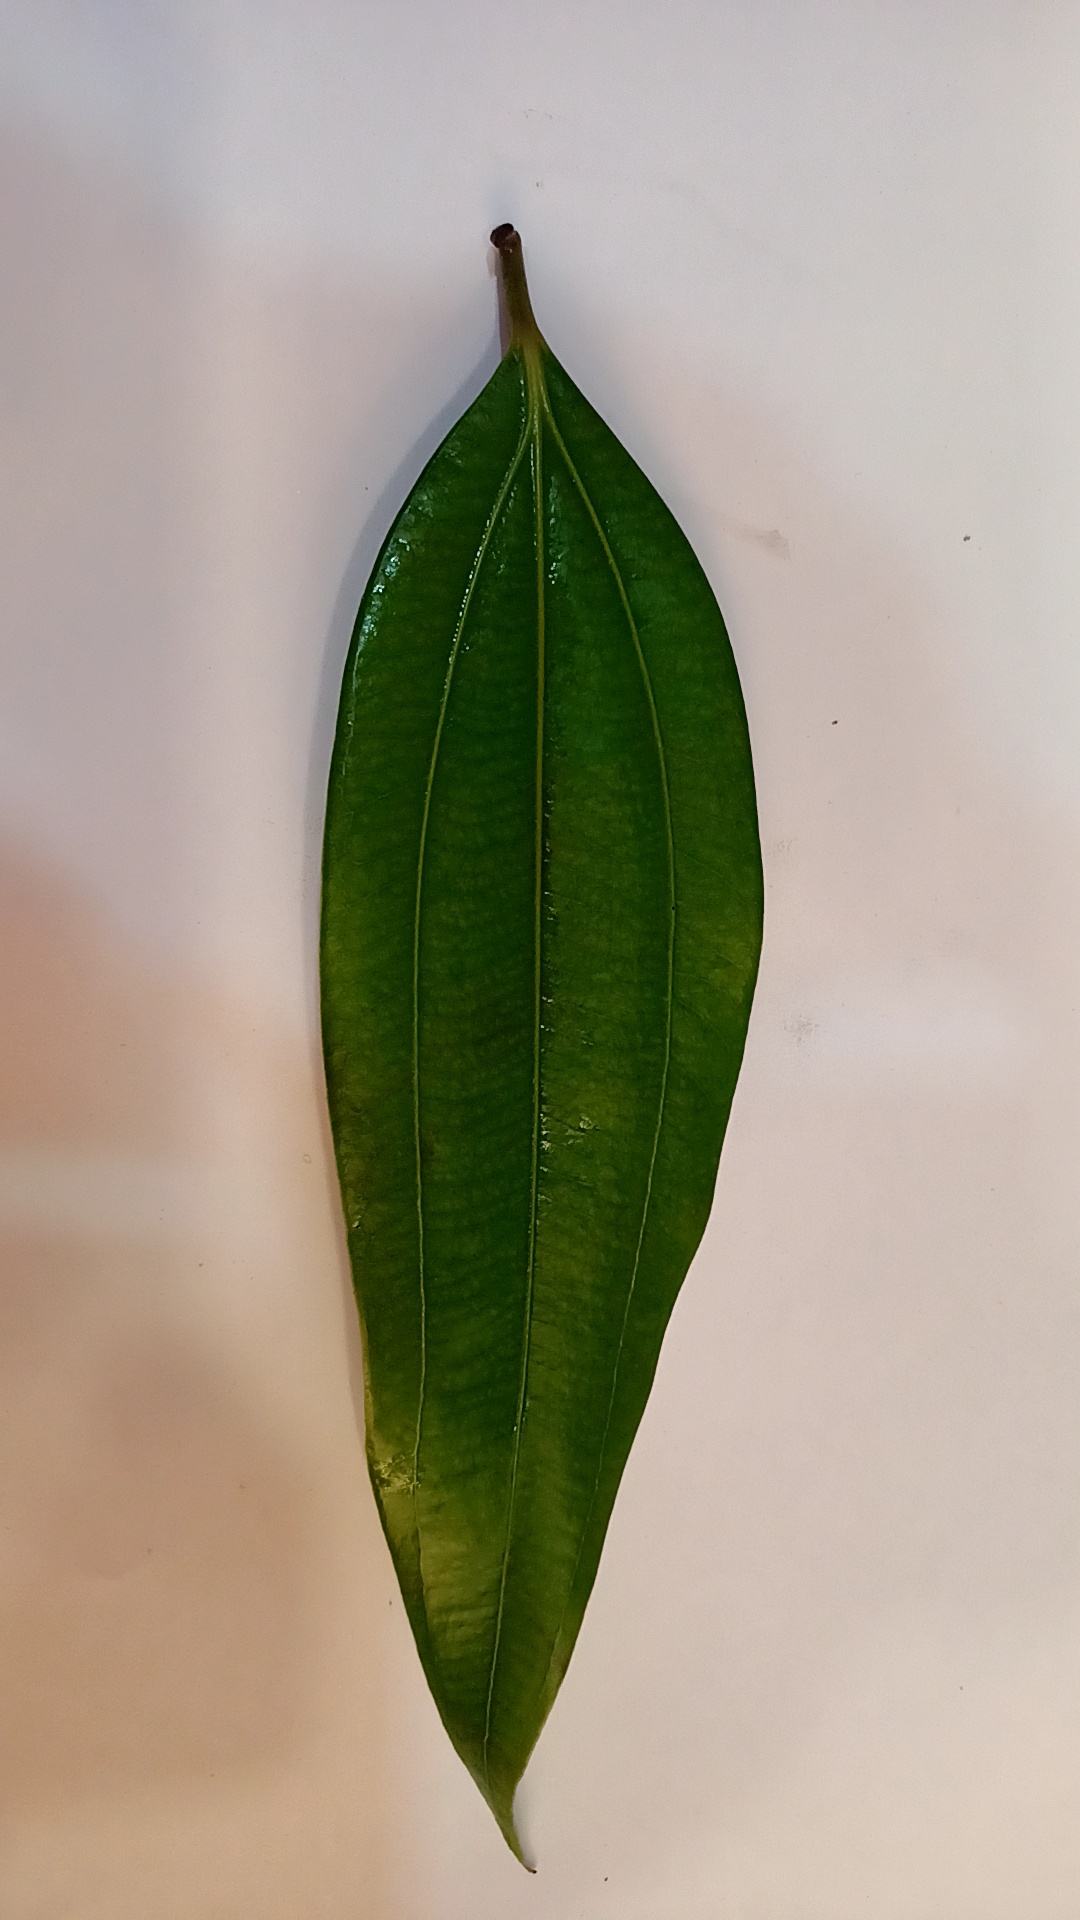
Label: Healthy